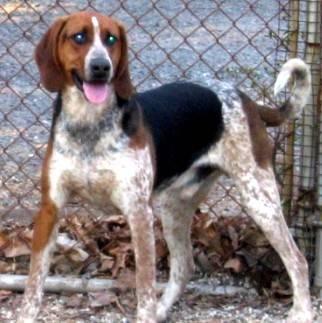
dog